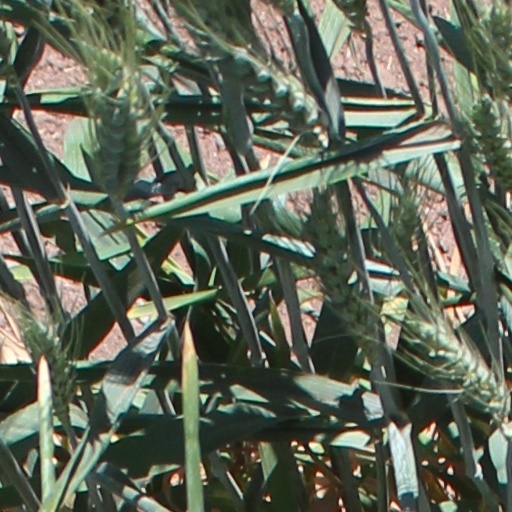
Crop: wheat